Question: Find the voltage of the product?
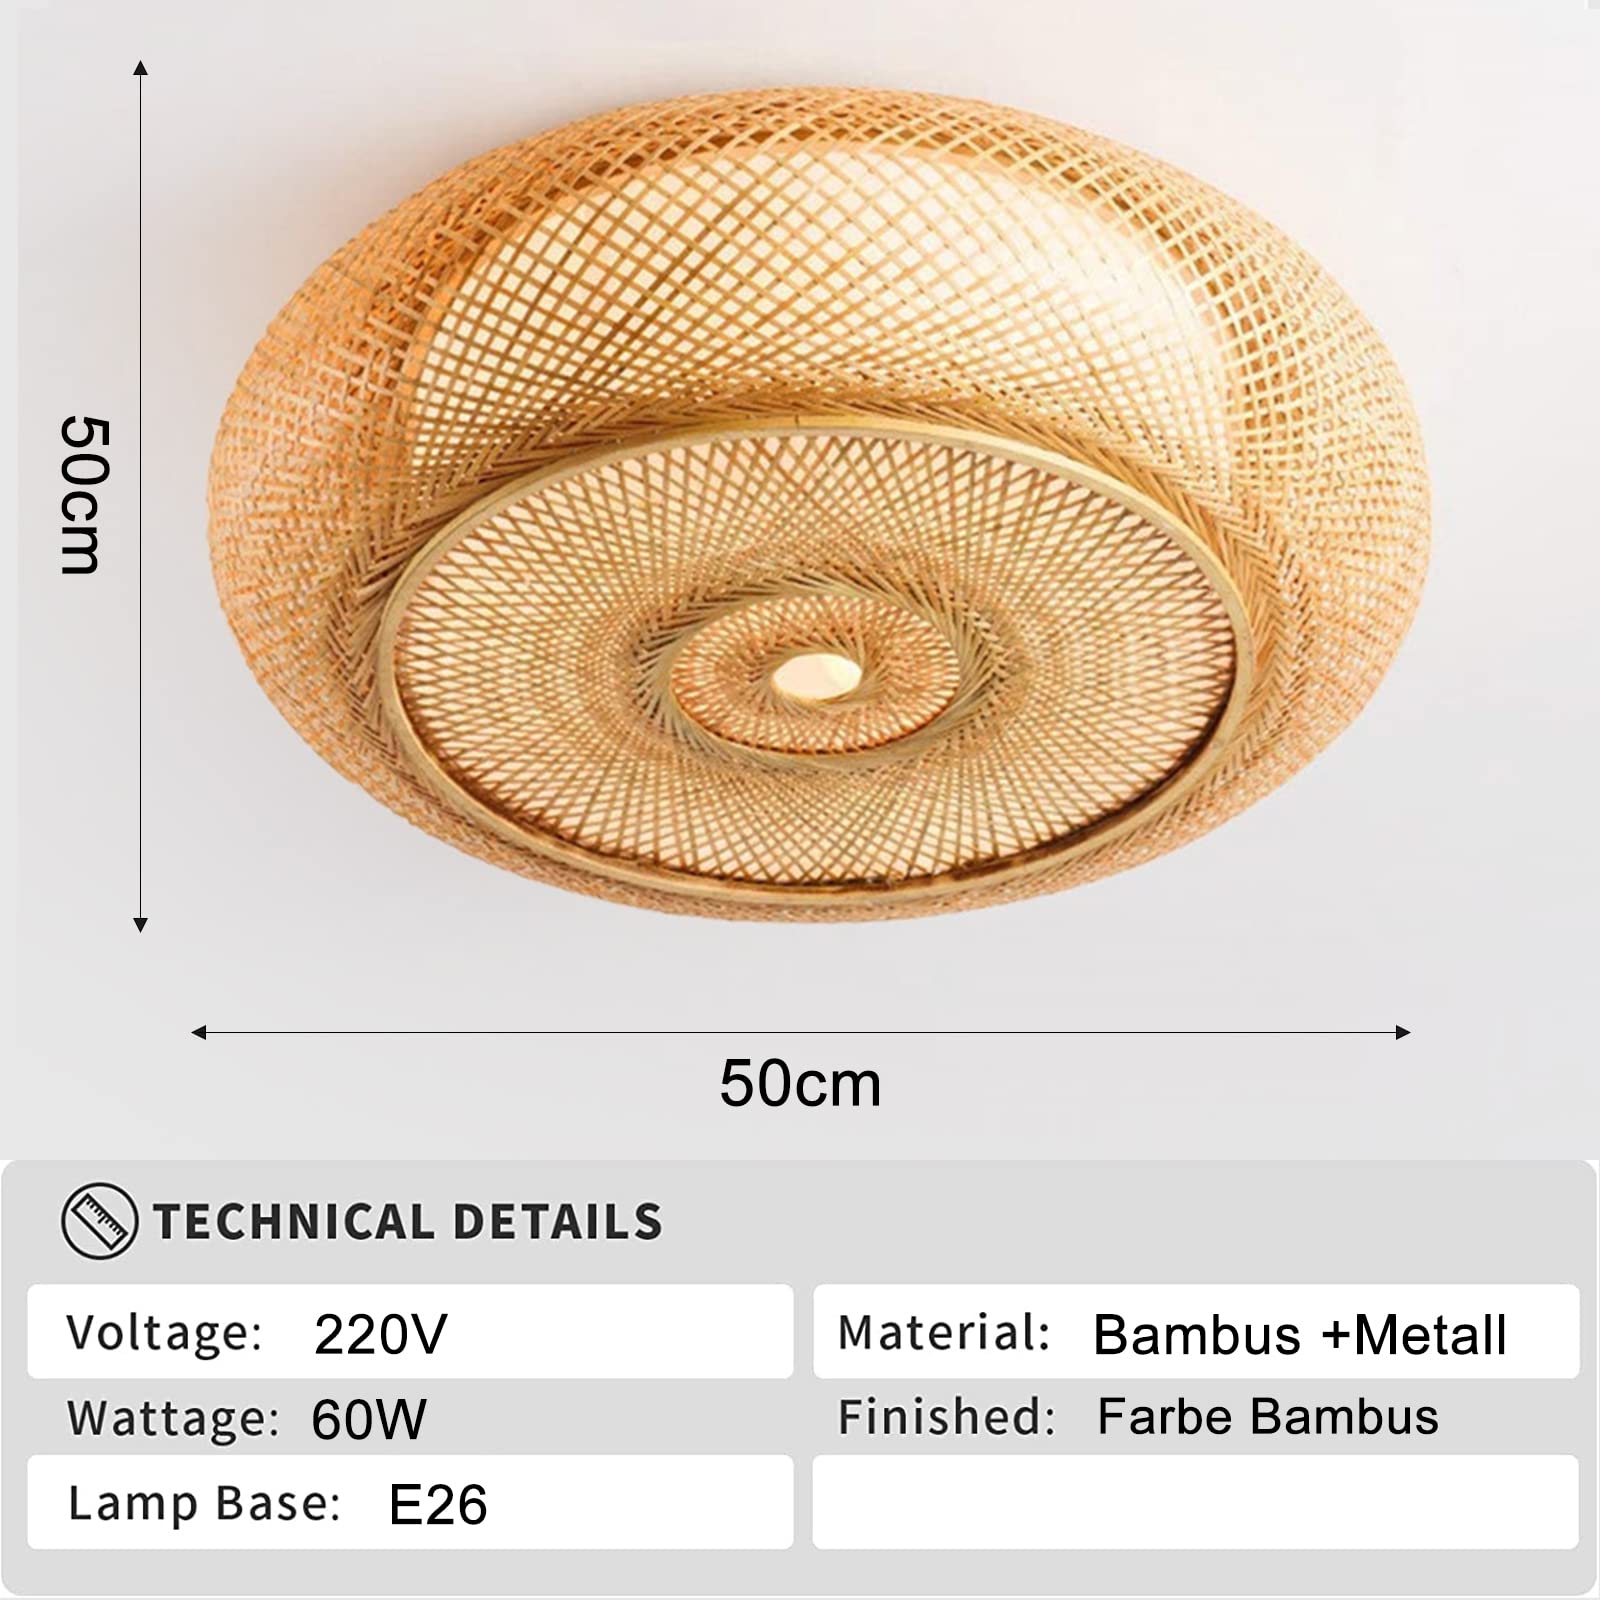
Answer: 220.0 volt